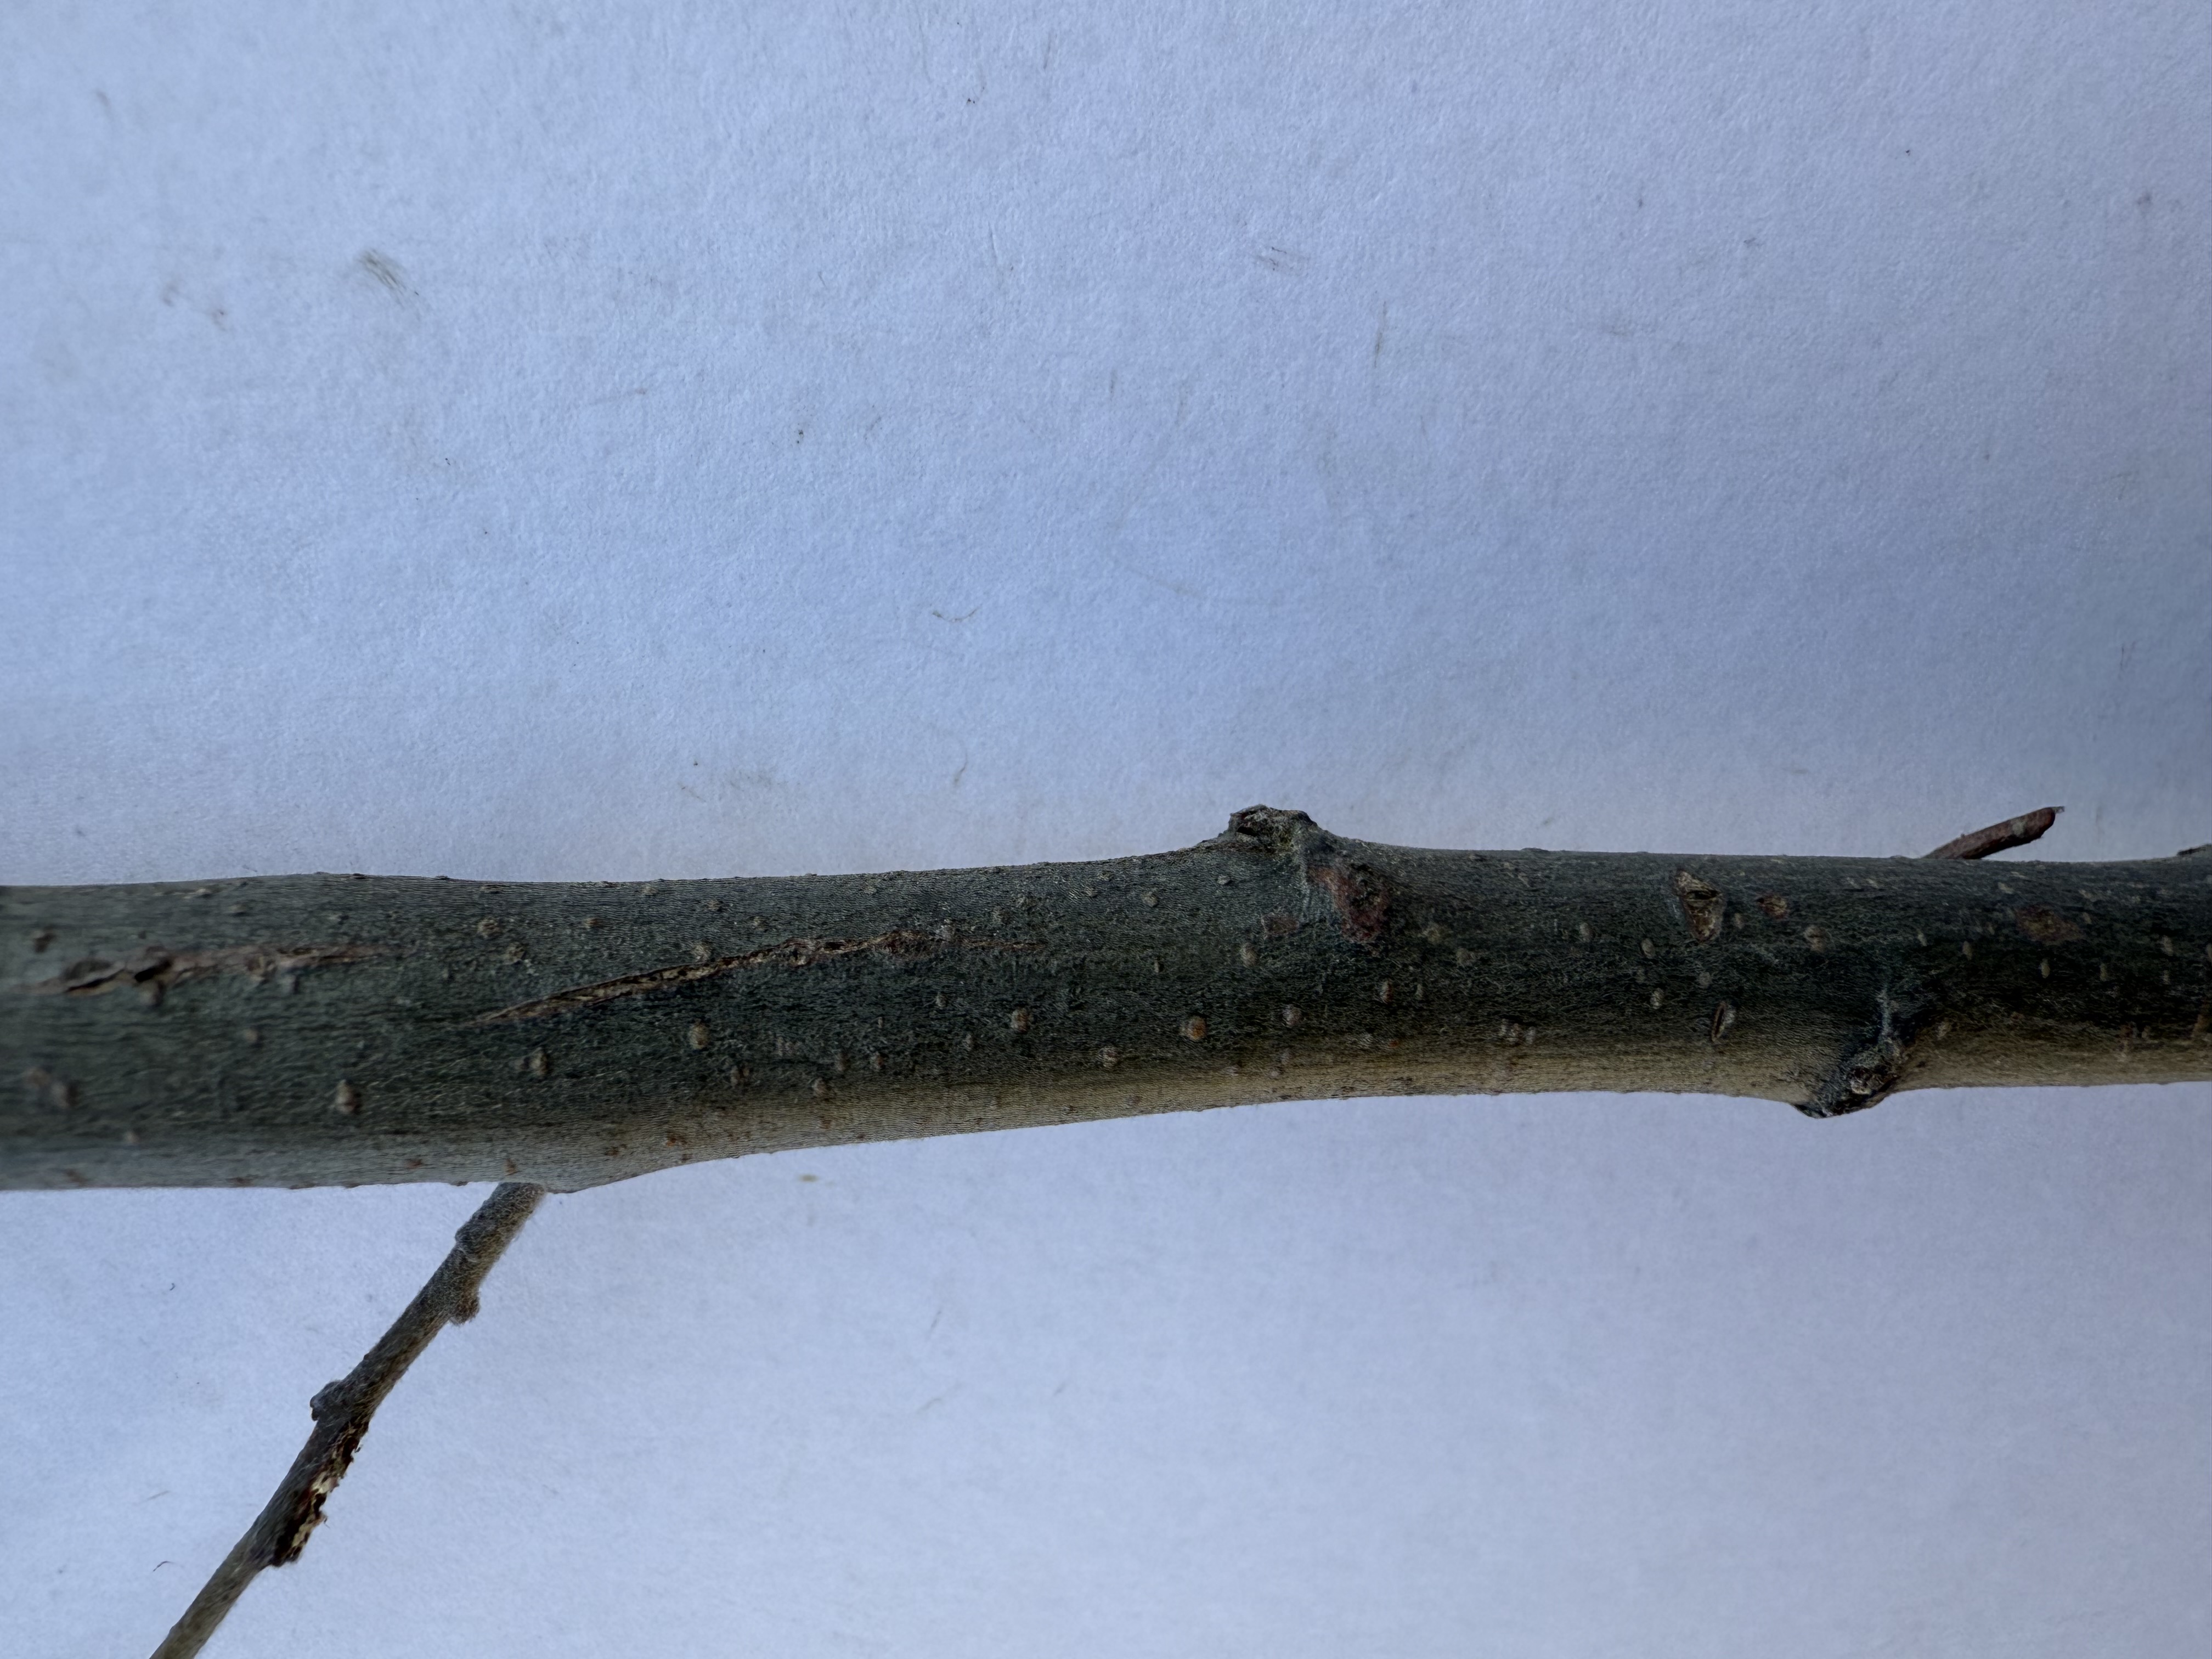
Variety: Esme Quince